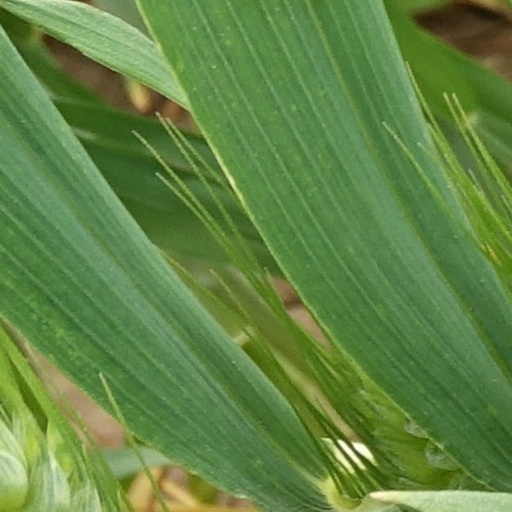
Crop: wheat